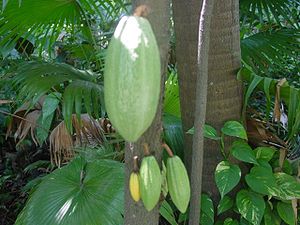
Kakao-slægten
Kakaofrugter.
Kakaofrugter.
Kakao-slægten er en planteslægt, der findes over 20 arter af. Den er oprindelig hjemmehørende i Sydamerika, men er senere kommet til Mellemamerika. Kun tre arter bruges til produktion i større stil, nemlig Theobroma criollo, Theobroma forastario og Theobroma trinitario. Aztekerne dyrkede fire forskellige slags kakao, som menes at være Theobroma criollo-varianter.